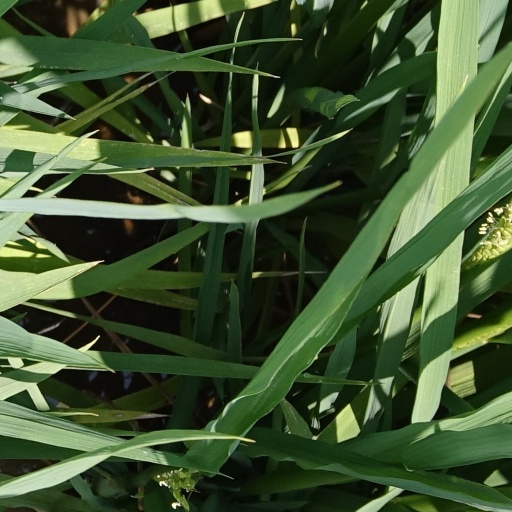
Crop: rice